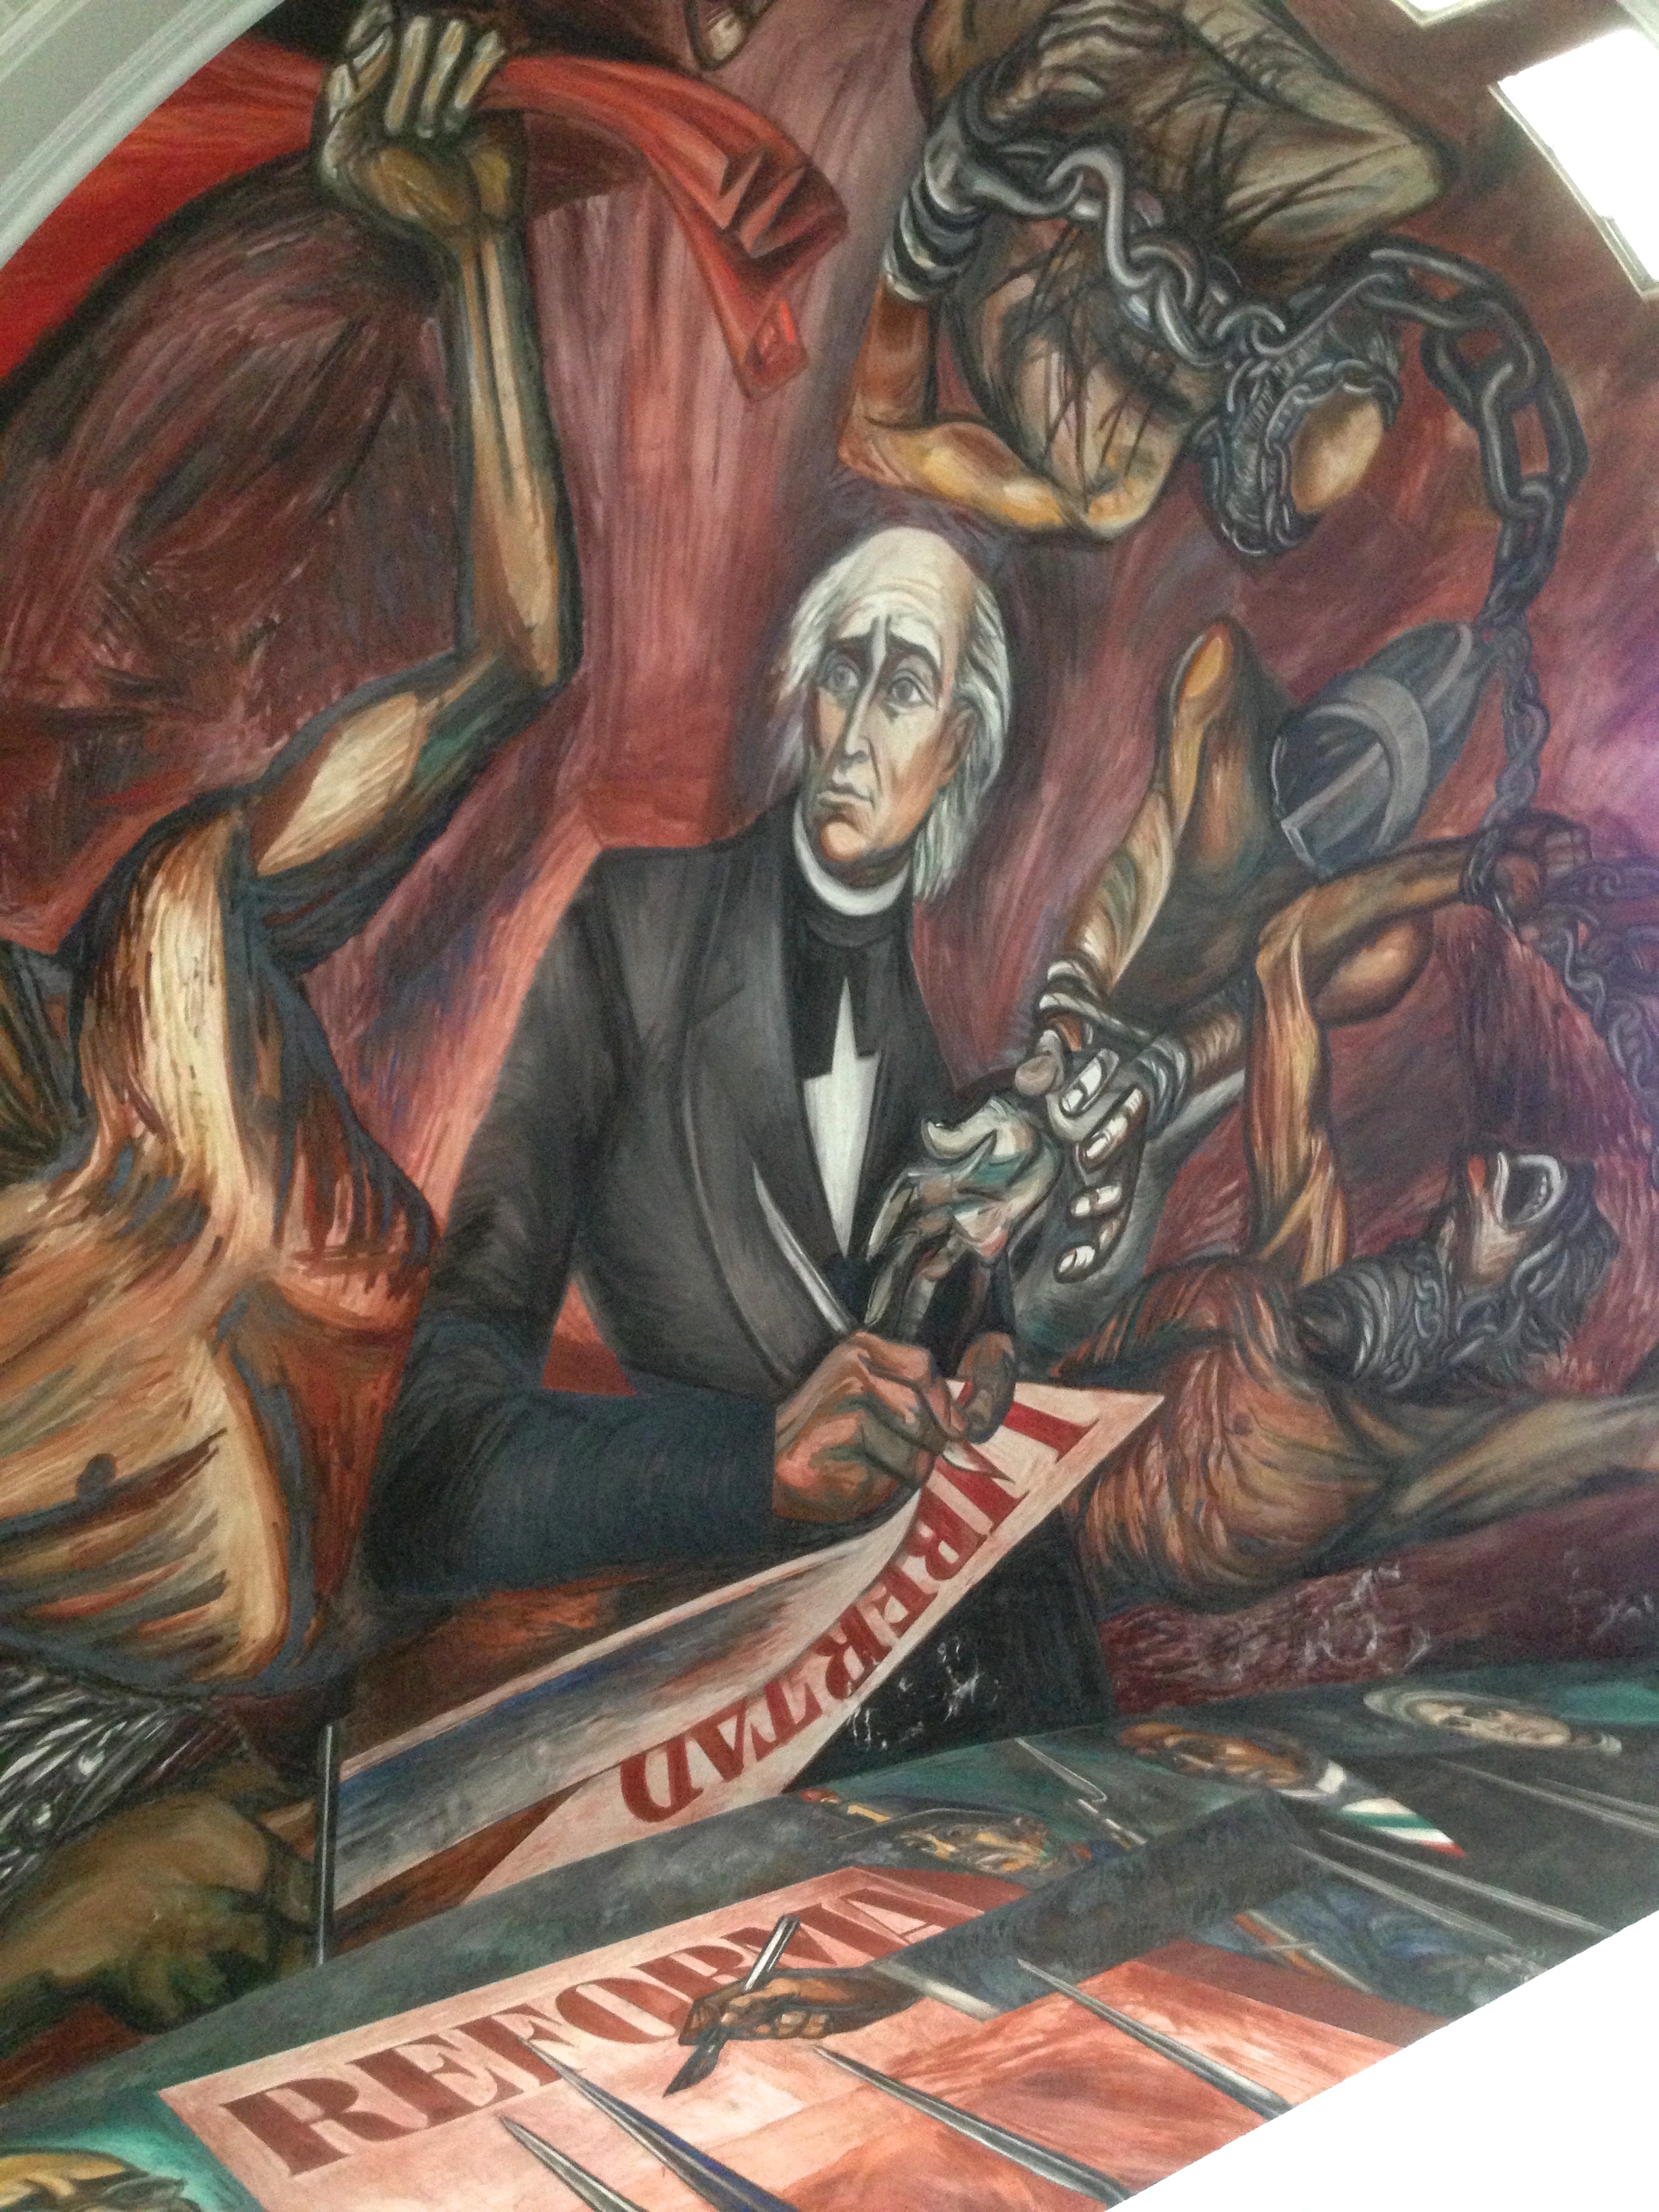
painting, comics, mythology, modern art, comic book